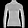
Label: Pullover